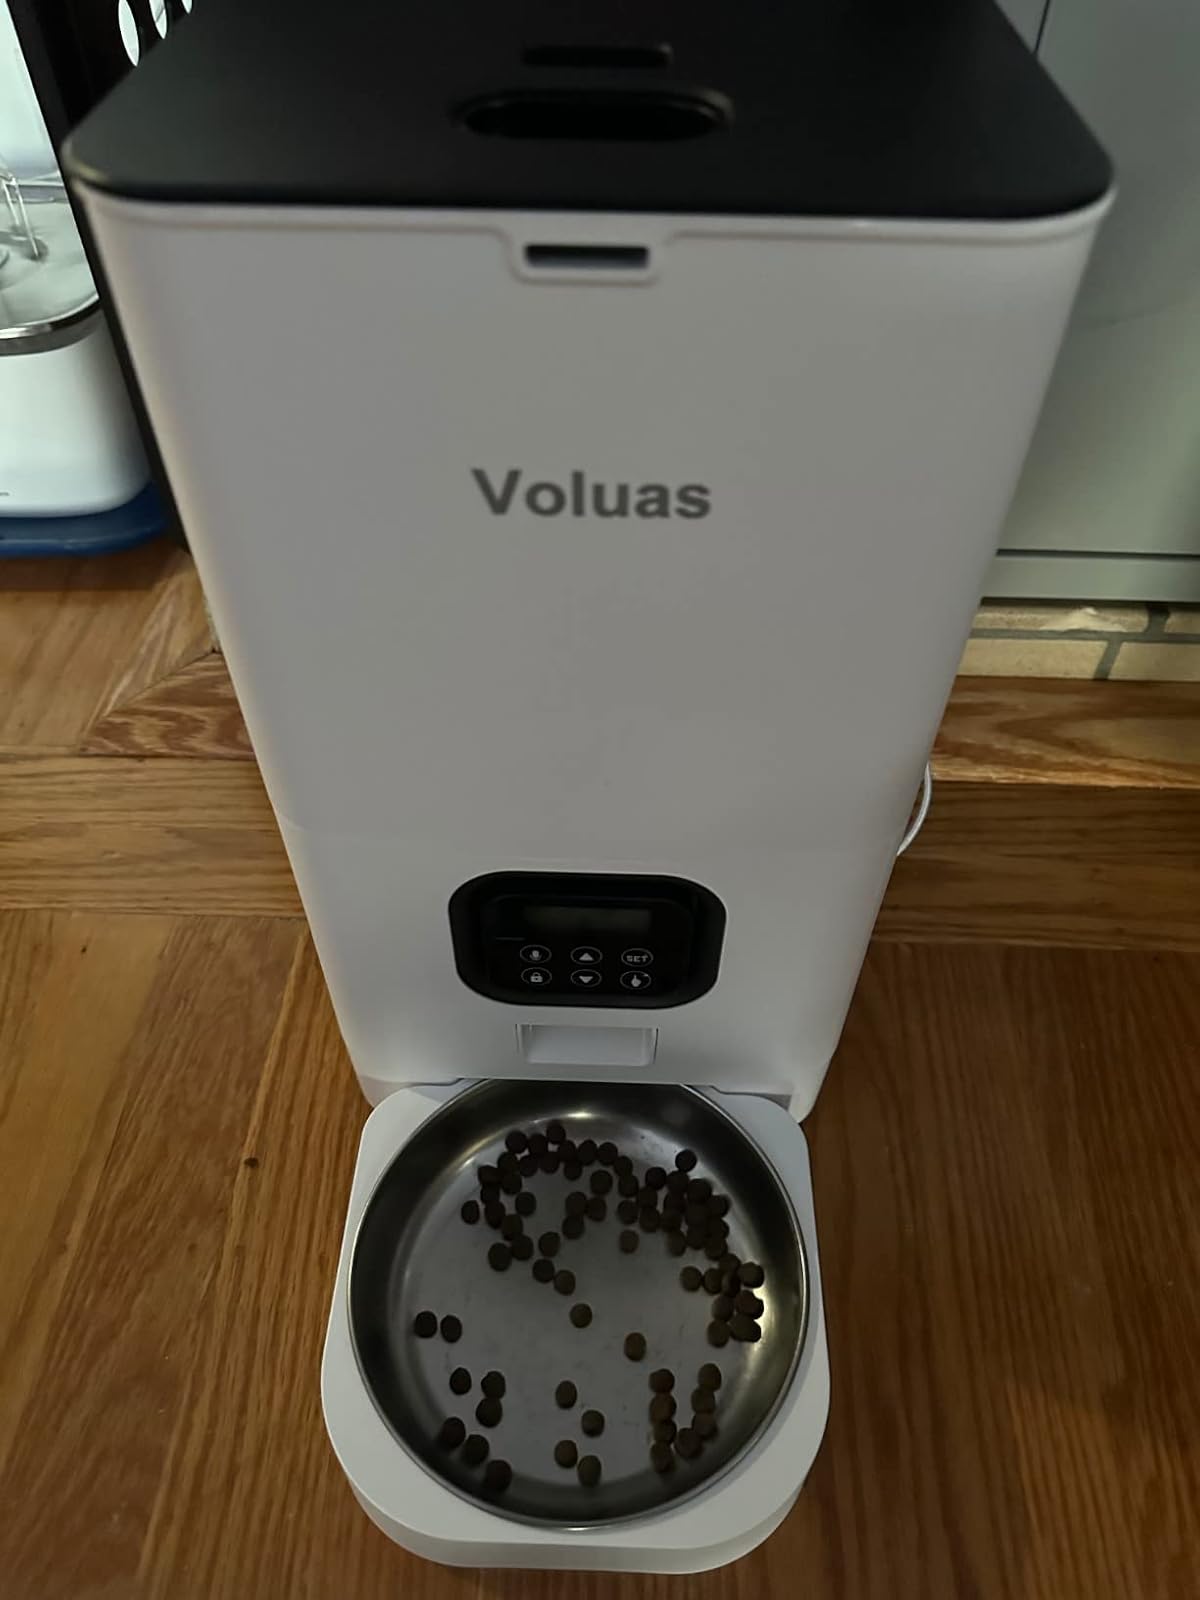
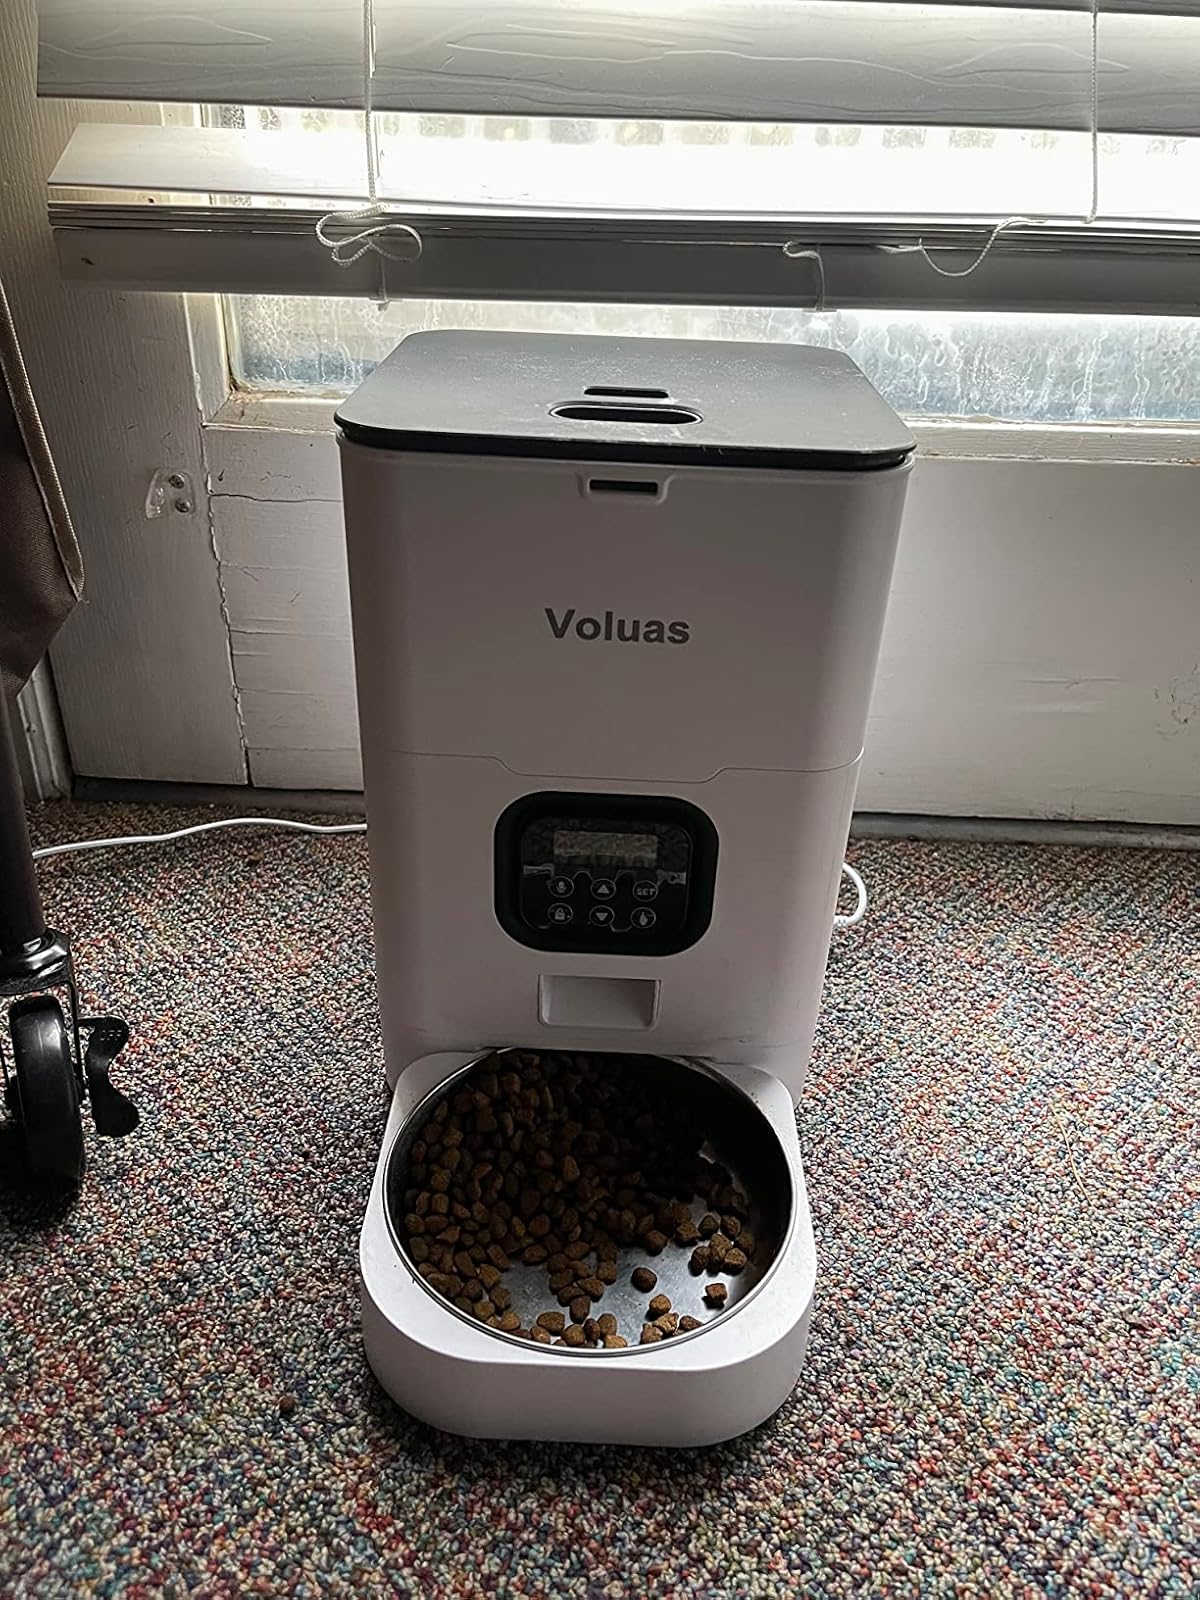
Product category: items_feeder
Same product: yes